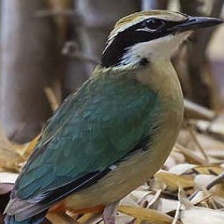
Species: INDIAN PITTA
Scientific name: PITTA BRACHYURA